Jimi Hendrix

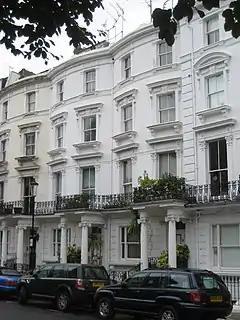
The Samarkand Hotel, where Hendrix spent his final hours

In January 1969, after an absence of more than six months, Hendrix briefly moved back into his girlfriend Kathy Etchingham's apartment in Brook Street, London, next door to the home of the composer Handel. After a performance of "Voodoo Child", on BBC's "Happening for Lulu" show in January 1969, the band stopped midway through an attempt at their first hit "Hey Joe" and then launched into an instrumental version of "Sunshine of Your Love", as a tribute to the recently disbanded band Cream, until director and producer Stanley Dorfman was forced to bring the song to a premature end. The Experience bass player Noel Redding describes in his autobiography, "as the minutes ticked by on his live show, short of running onto the set to stop us or pulling the plug, there was nothing he could do. We played past the point where Lulu might have joined us, played through the time for talking at the end, played through Stanley tearing his hair, pointing to his watch and silently screaming at us. We played out the show... Afterwards, Dorfman refused to speak to us, but the result is one of the most widely used bits of film we ever did. Certainly, it’s the most relaxed." Dorfman recalls at the BBC club after the show, he found Hendrix to be "a very sweet man, very quiet, he didn’t know he’d done anything wrong at all." However, according to rock and roll legend, Hendrix was banned from working at the BBC again. During this time, the Experience toured Scandinavia, West Germany, and gave their final two performances in France. On February 18 and 24, they played sold-out concerts at London's Royal Albert Hall, which were the last European appearances of this lineup.